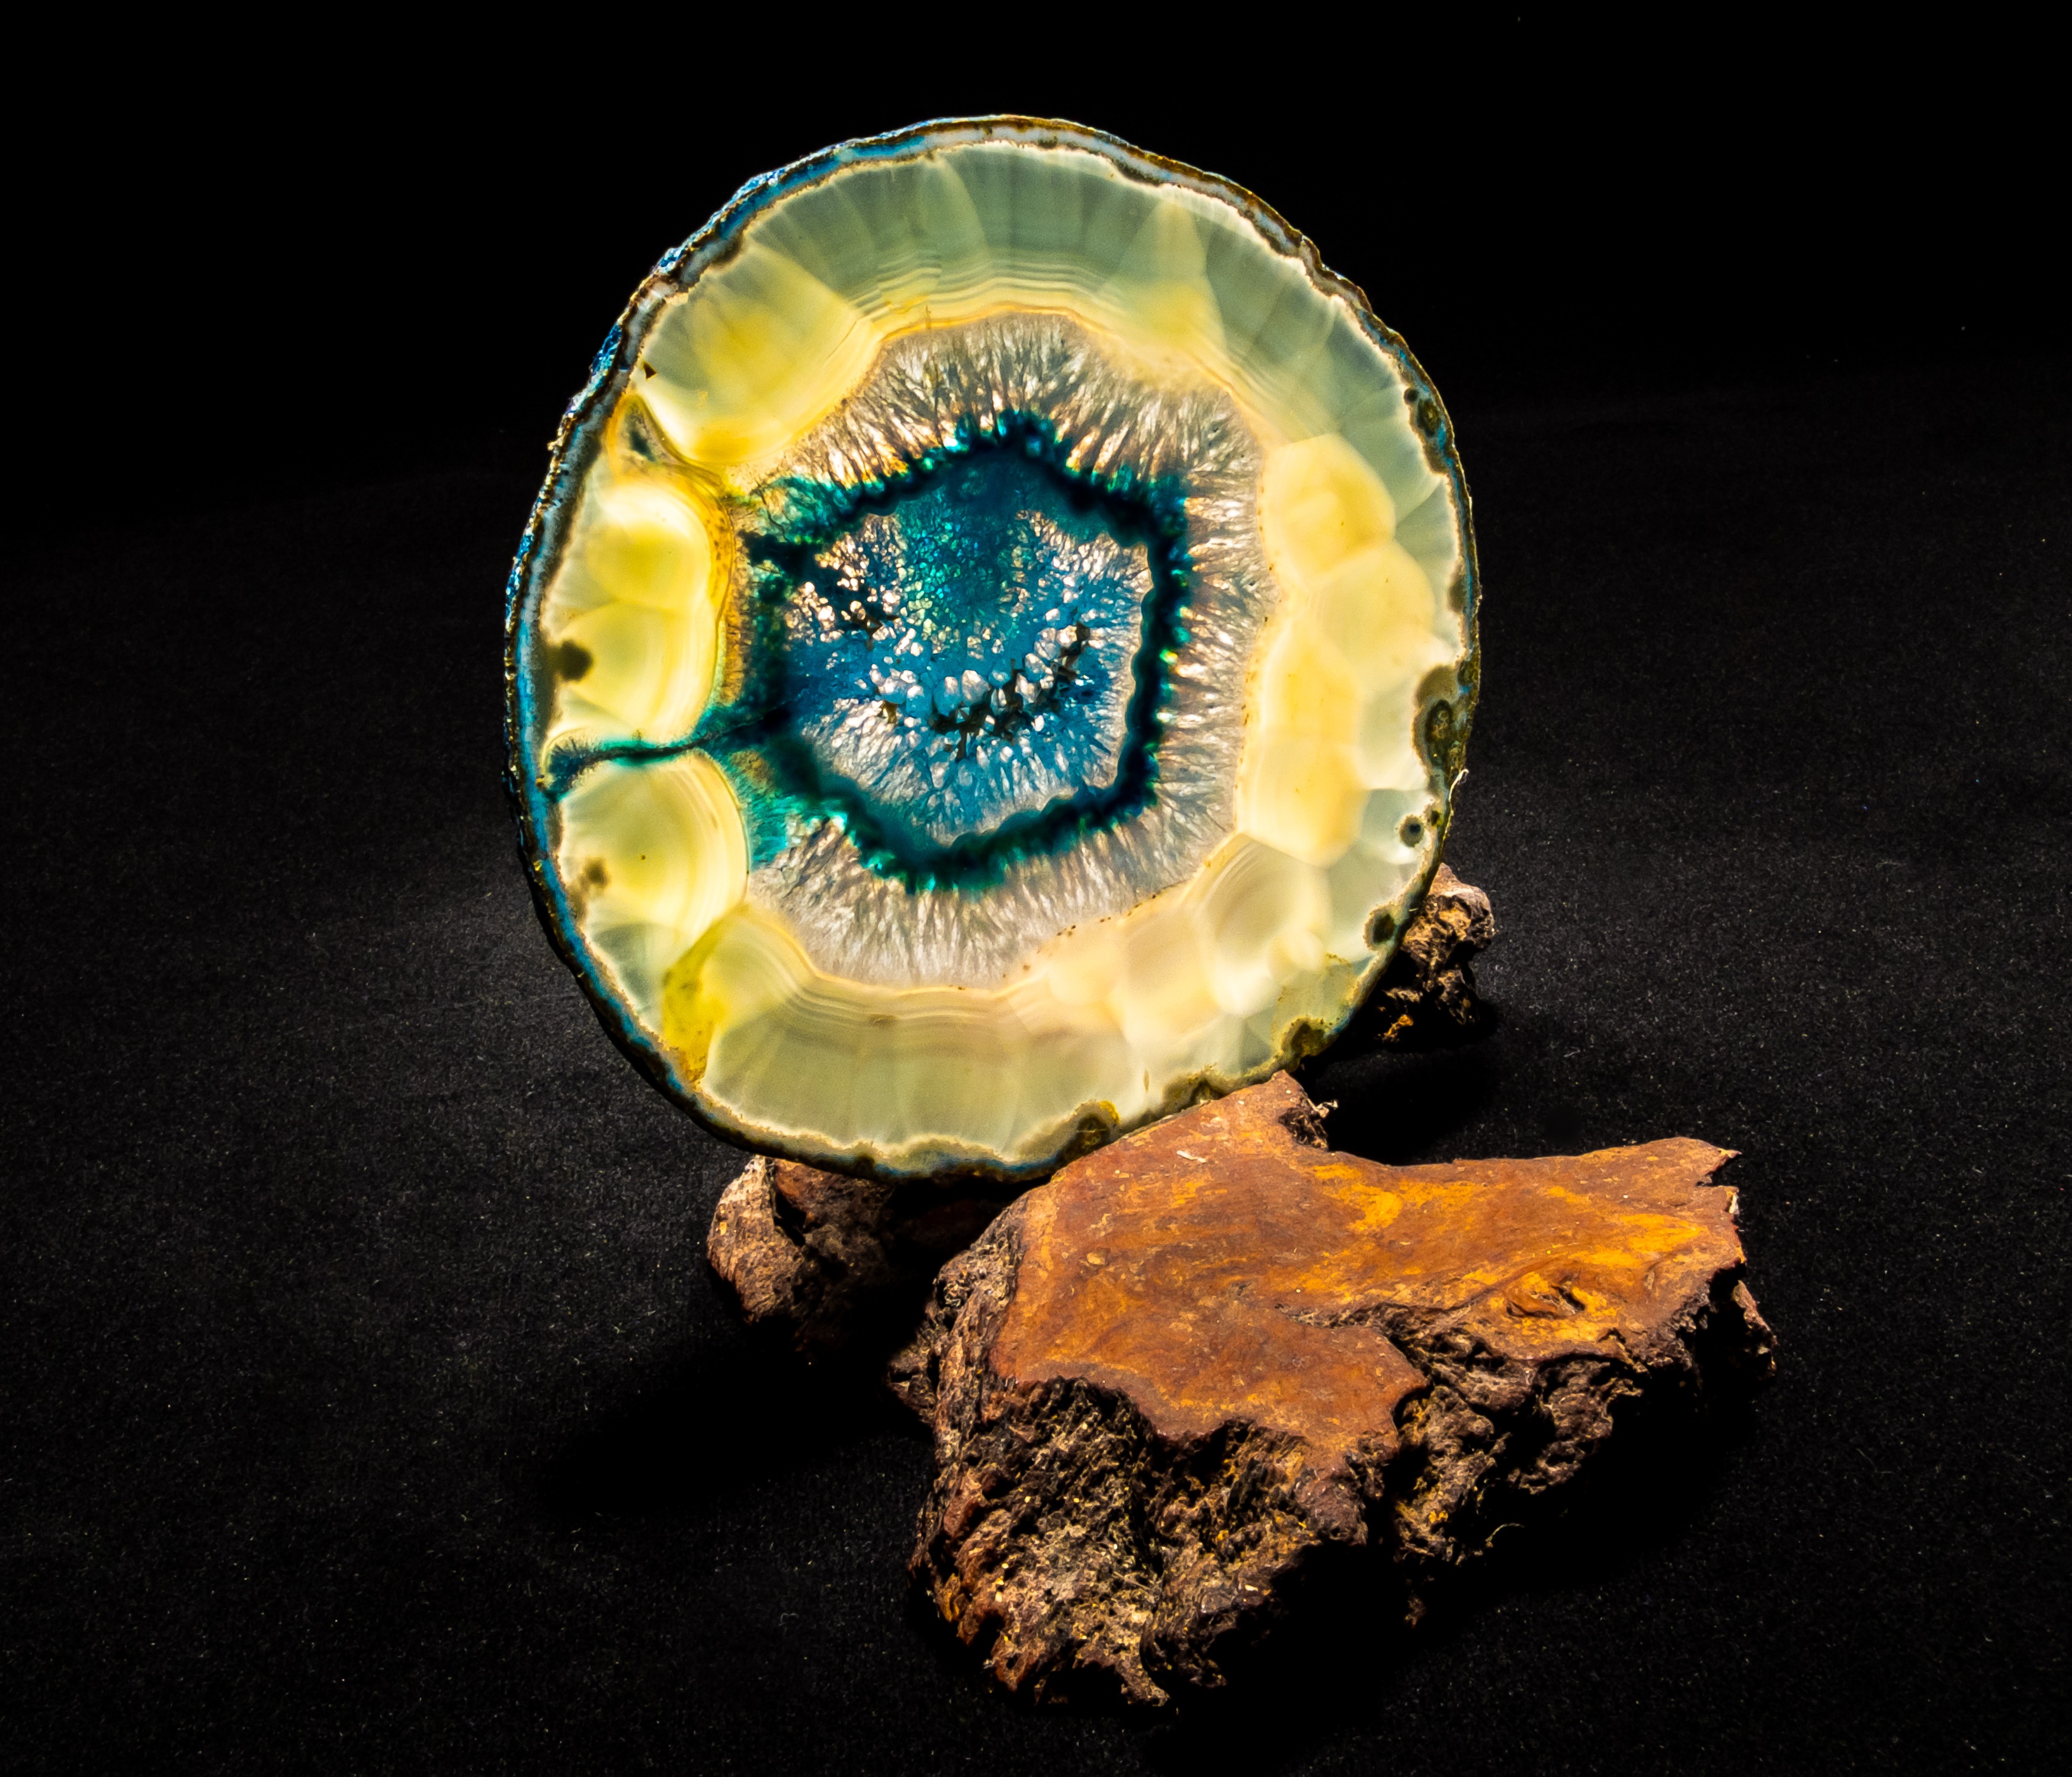
light, leaf, biology, blue, yellow, close, invertebrate, human body, jewellery, eye, organ, gemstone, macro photography, fashion accessory, agate slice